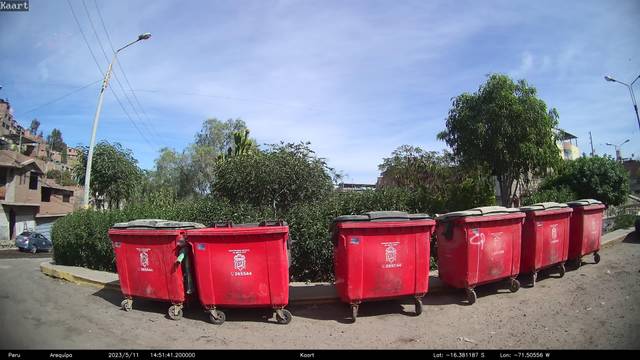
Region: Peru
Coordinates: -16.381, -71.506